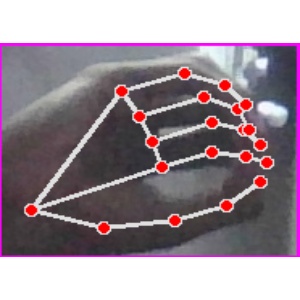
अक्षर: ठ